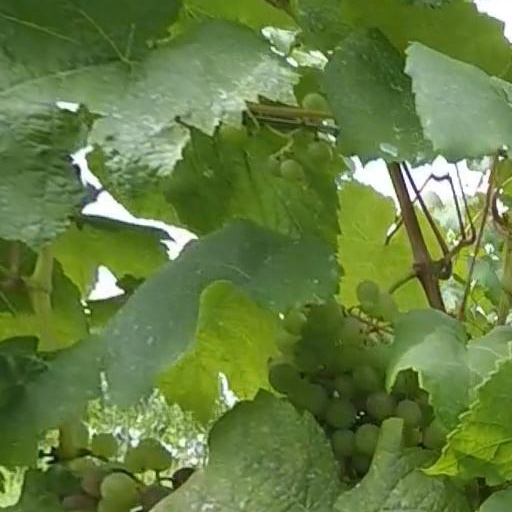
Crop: grape